Log house

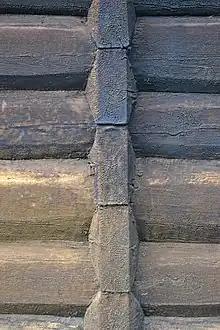
Scandinavian full scribe log construction, an addition to the Lom Stave Church in Norway

The logs in log houses have a varying degree of moisture content; all logs have moisture when freshly cut. Handcrafted logs moisture will naturally leave the timber, drying it out until it stabilizes with its climate. This drying-out causes movement and shrinking of the log's diameter. As logs and timbers dry, the differential shrinkage (radial versus tangential) causes small cracks (known as "checks") to open slowly over time. Checking is a natural process in both air- and kiln-dried logs. This occurs in all log houses regardless of construction method or how the timber is allowed to dry, and is considered normal.